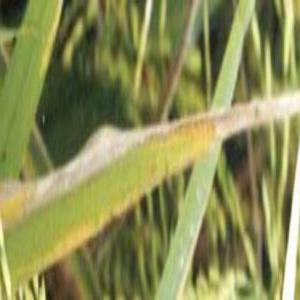
Disease: Bacterialblight